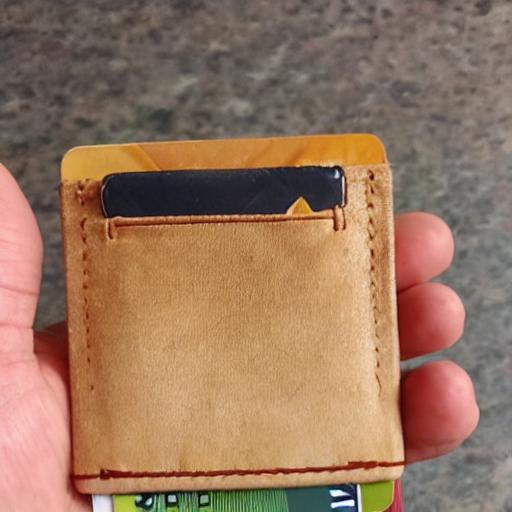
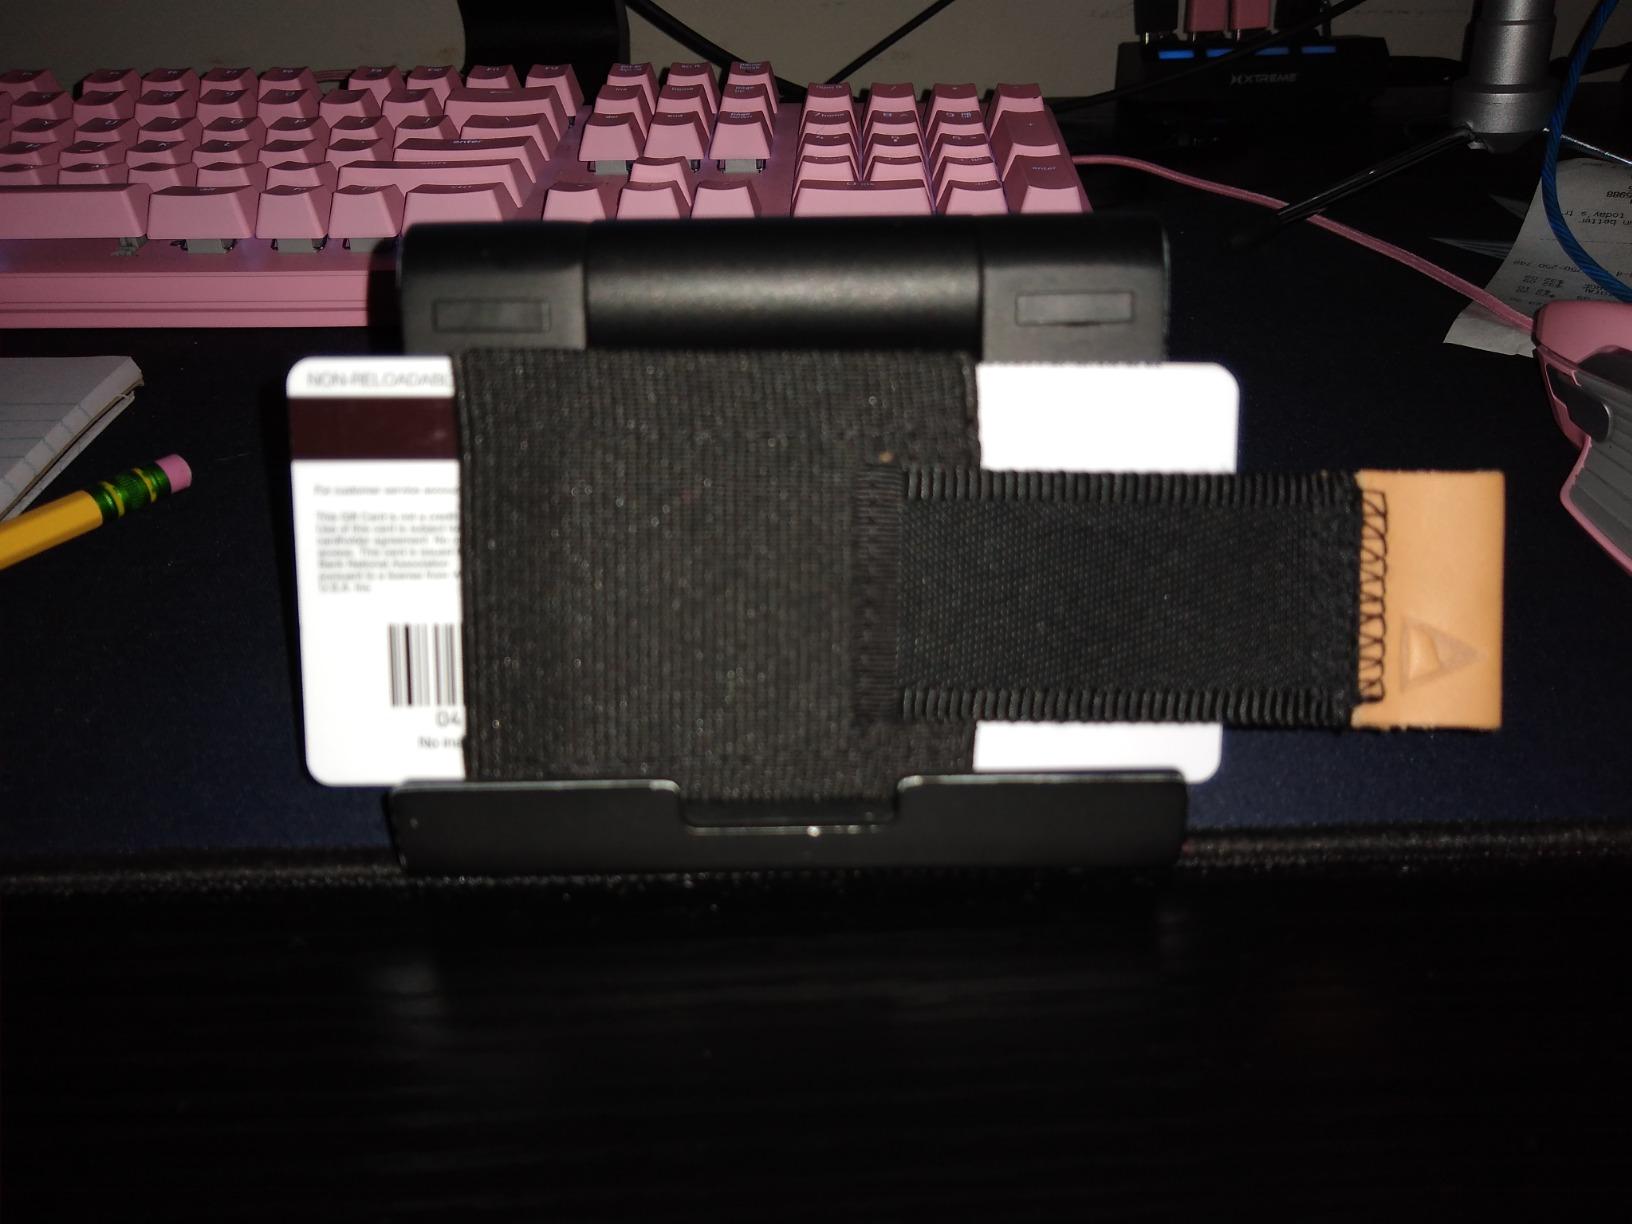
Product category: accessories_wallet
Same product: no